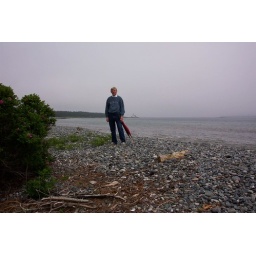
Took the Ferry boat out to Cranberry Island.... the lighthouse in the background.